Benjamin Apthorp Gould Fuller

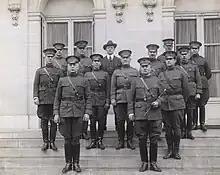
The Allied War Council at the home of General Tasker H. Bliss at Versailles, France, May 1918. Captain B. A. G. Fuller is stood in the fourth row, second from the left.

Fuller taught philosophy at Harvard from 1906 to 1910. In 1910 he traveled around the world, visiting Kashmir, northern and central India, Assam, Burma, Java, and Japan, developing "the habit of never taking a ticket further than the next stop, and came to the realization that life is much too short to hurry."